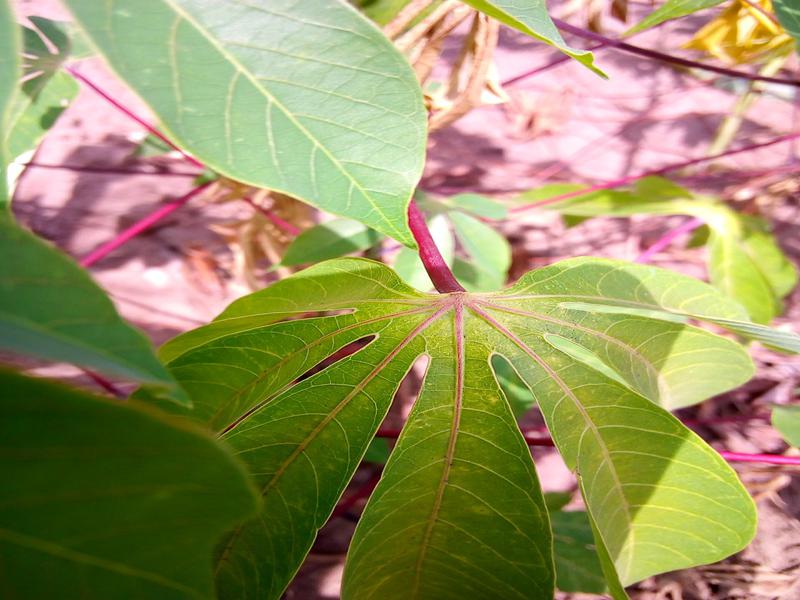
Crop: cassava
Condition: healthy